Howard Vincent

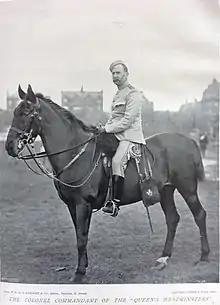
Colonel of Queen's Westminsters 1896

Passing out in 1868, he purchased a commission in the 23rd Foot (later the Royal Welch Fusiliers). He was promoted lieutenant in 1871. In 1871, he served as a correspondent with the "Daily Telegraph" in Berlin and then went on to Russia to learn the language and study the country's military organisation. In 1872 he began to write articles and lecture at the Royal United Services Institution. After his regiment was posted to Ireland later that year, he began to address political meetings on the Irish question, expressing generally Liberal views.